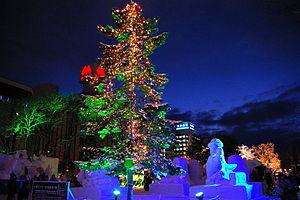
Le festival de la neige de Sapporo est un évènement qui a lieu début février chaque année depuis 1950 dans trois sites : le parc Ōdōri, Susukino, et à la base des forces japonaises d'autodéfense de Makomanai. Les principales attractions sont des sculptures de neige de plus ou moins grandes dimensions, mais des statues de glace sont aussi exposées sur le site de Susukino.